No. 665 Squadron RCAF

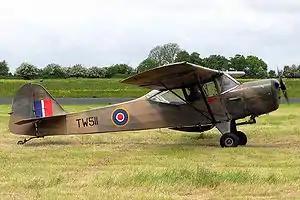
A postwar Auster Mk.V, restored in wartime colours

The squadron was formed on 22 January 1945 at RAF Andover as an RCAF unit – albeit not in the 'Article XI' sequence of squadron numbers, but in a 'normal' British sequence – its principal role being to direct artillery fire from the air. The pilots were officers recruited from the Royal Canadian Artillery and trained to fly at 22 E.F.T.S. (Elementary Flying Training School) Cambridge, further developing advanced flying skills at No. 43 Operational Training Unit RAF (43 OTU), RAF Andover. The first commanding officer was Major Dave Ely, RCA. The operational commanding officer selected to take the squadron to war was Captain G.A. 'Tony' Eaton, MC, RCA; Eaton was killed in a flying mishap near RAF Middle Wallop on the night of 1 March 1945. Major Norbert Reilander, RCA, from No. 664 Squadron RCAF, was chosen to take command of 665 Squadron in the first week of March 1945. The squadron operated in England under the overall control of No. 70 Group, RAF Fighter Command; prior to deployment to the European continent the squadron was transferred to No. 84 Group, RAF Second Tactical Air Force (2 TAF).